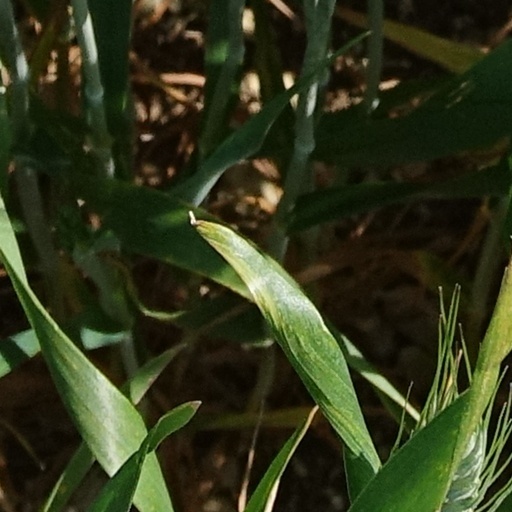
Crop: wheat